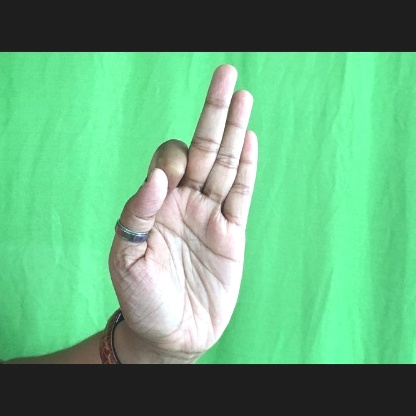
Mudra: Aralam